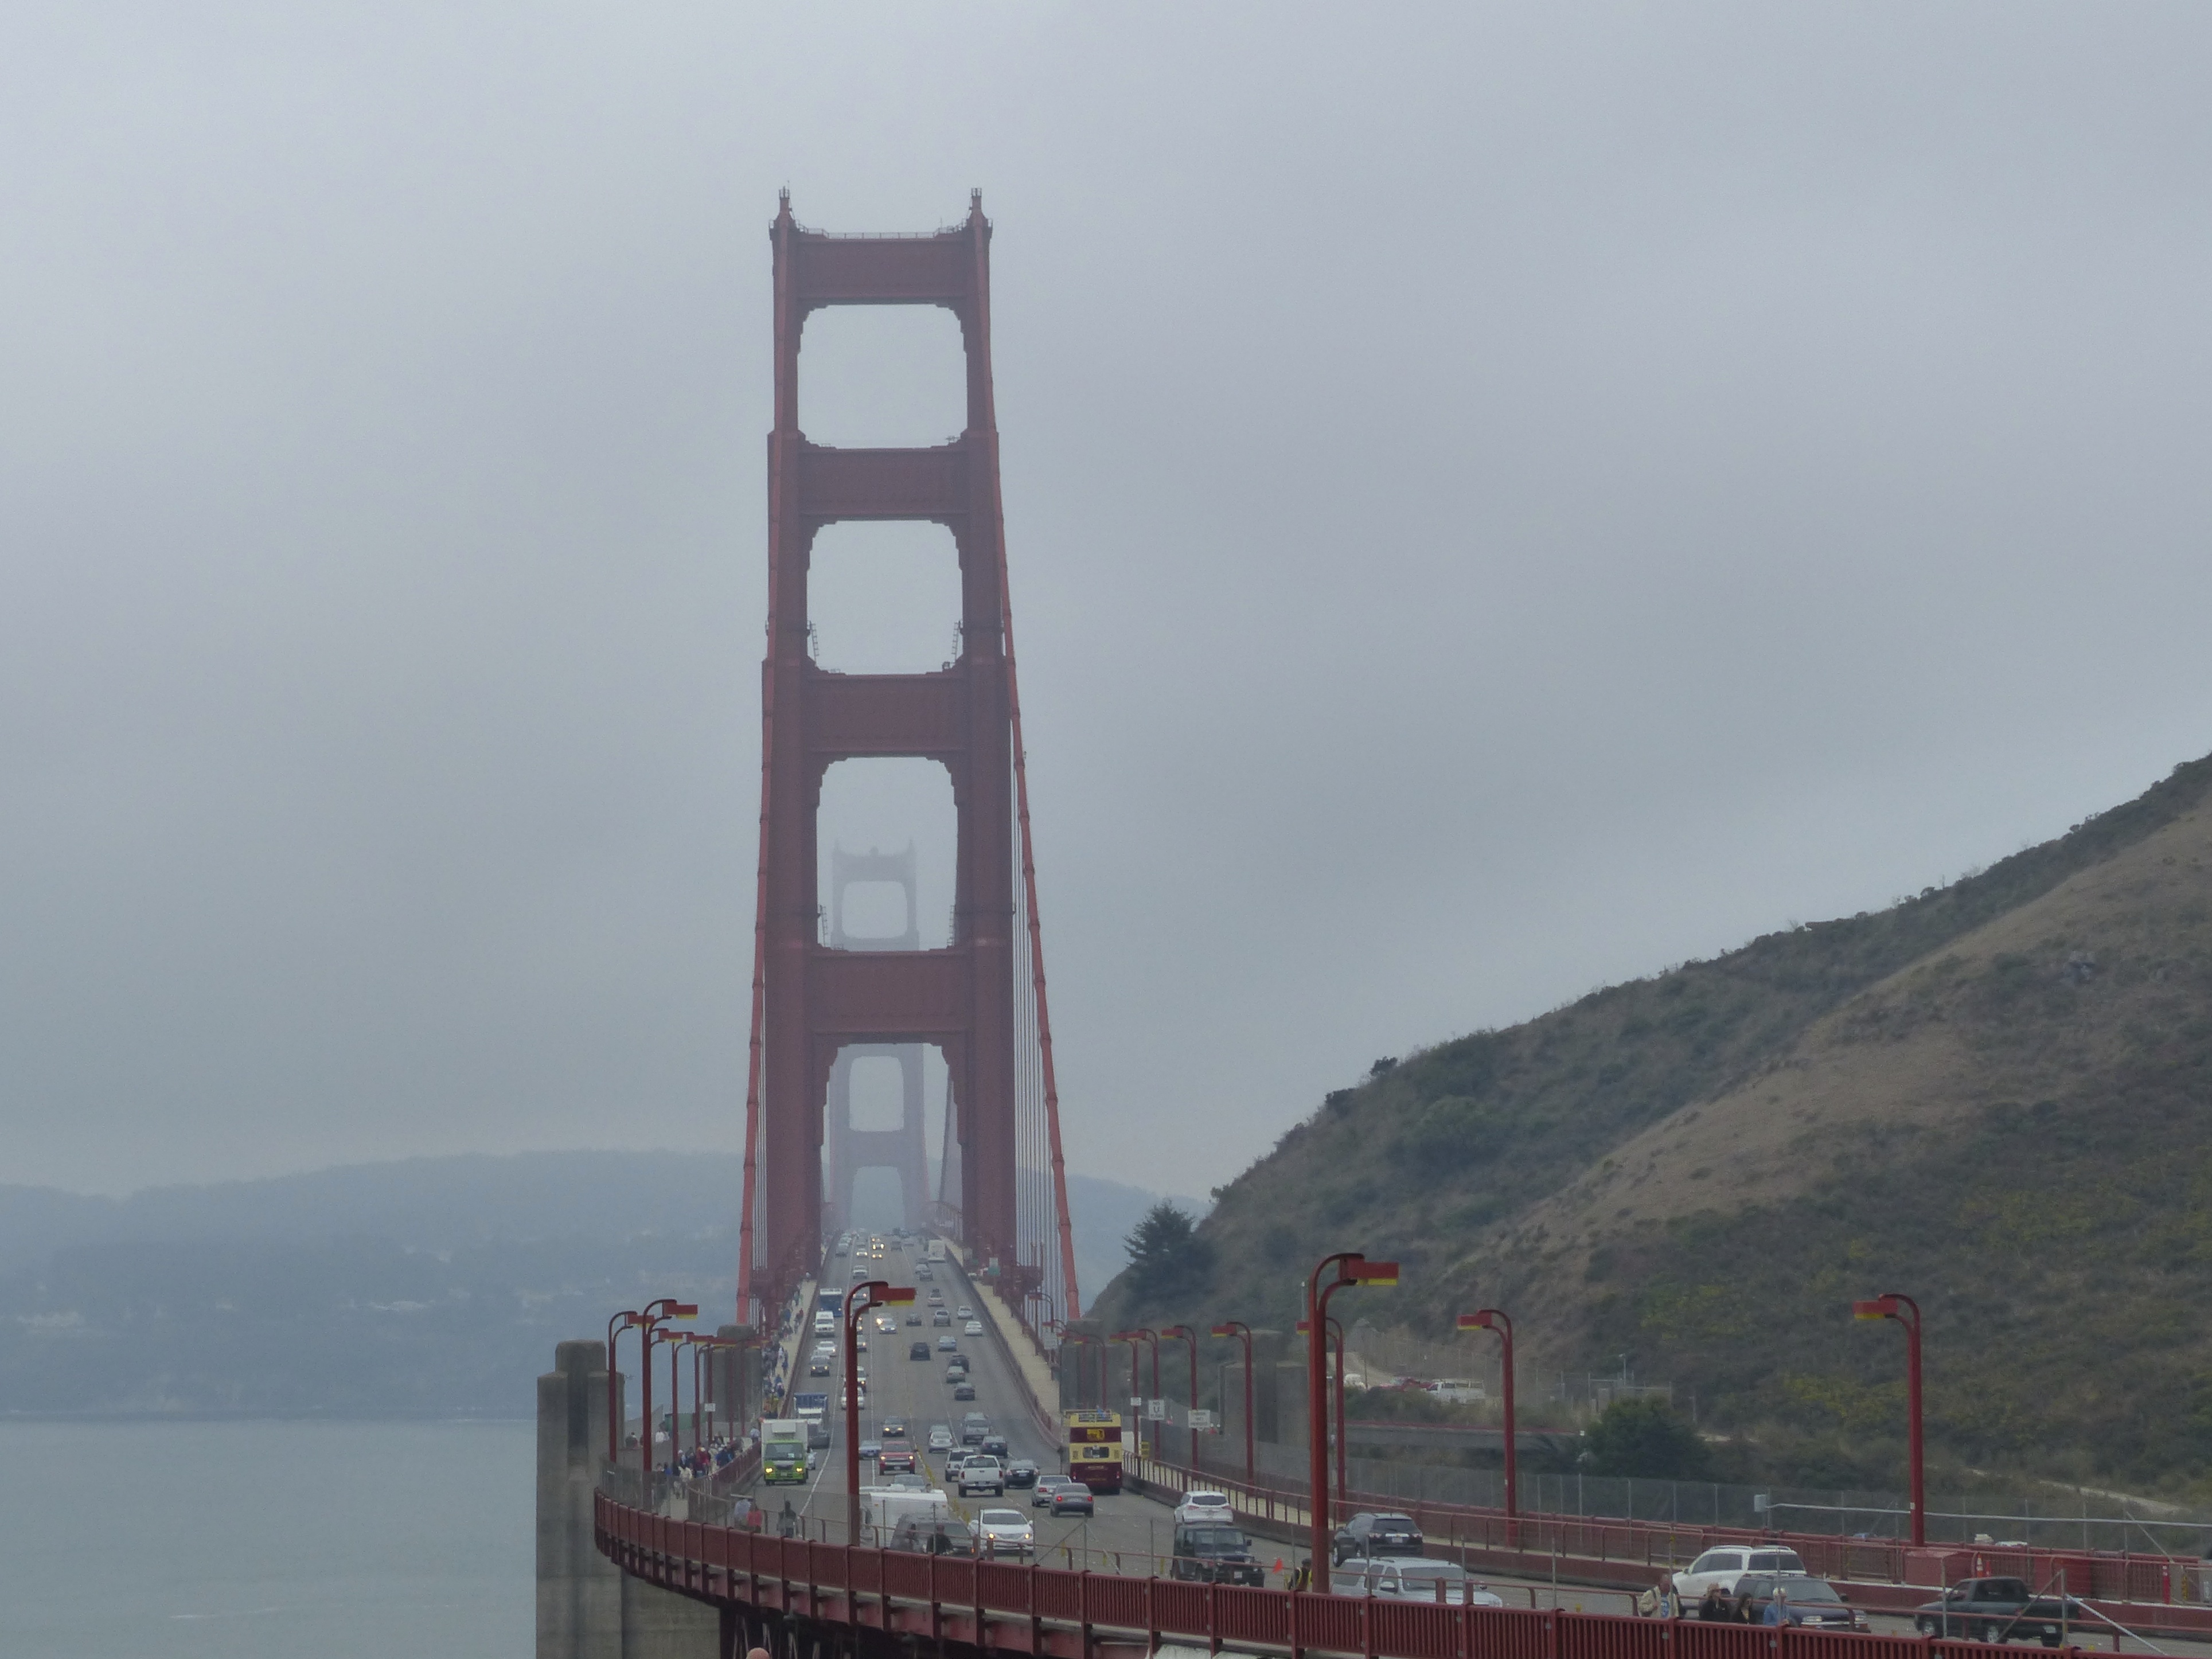
bridge, travel, vehicle, tower, mast, usa, california, sanfrancisco, goldengate